Agniputhri

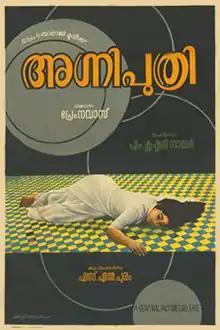
Poster

Agniputhri is a 1967 Indian Malayalam-language film, directed by M. Krishnan Nair and produced by Prem Navas. The film stars Prem Nazir, Sheela, T. R. Omana and T. S. Muthaiah. The film had musical score and songs composed by M. S. Baburaj. It won the National Film Award for Best Screenplay. The film was remade in Hindi as "Darpan".